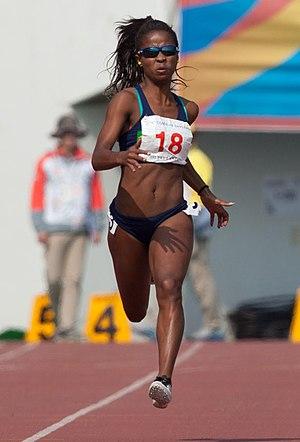
Vitória Cristina Silva Rosa est une athlète brésilienne, spécialiste du sprint.